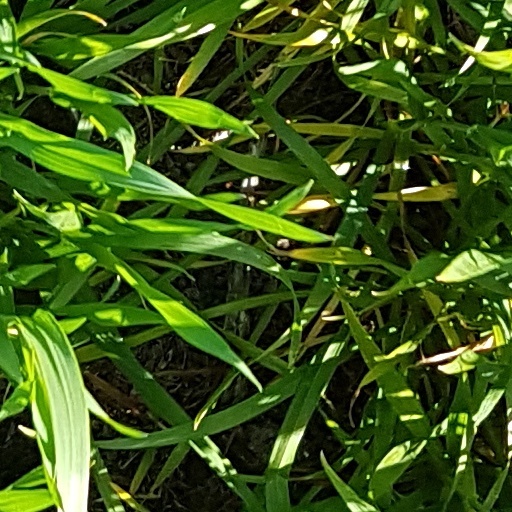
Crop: wheat